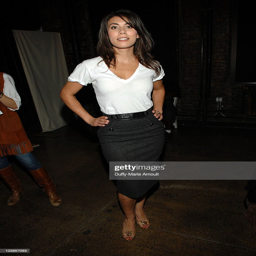
television show host attends the presentation during fashion week .